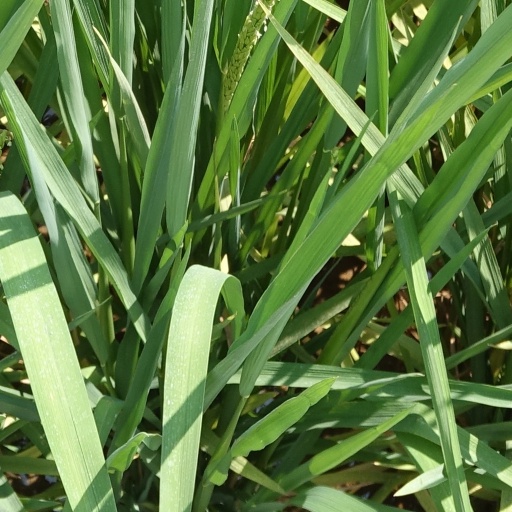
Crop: rice